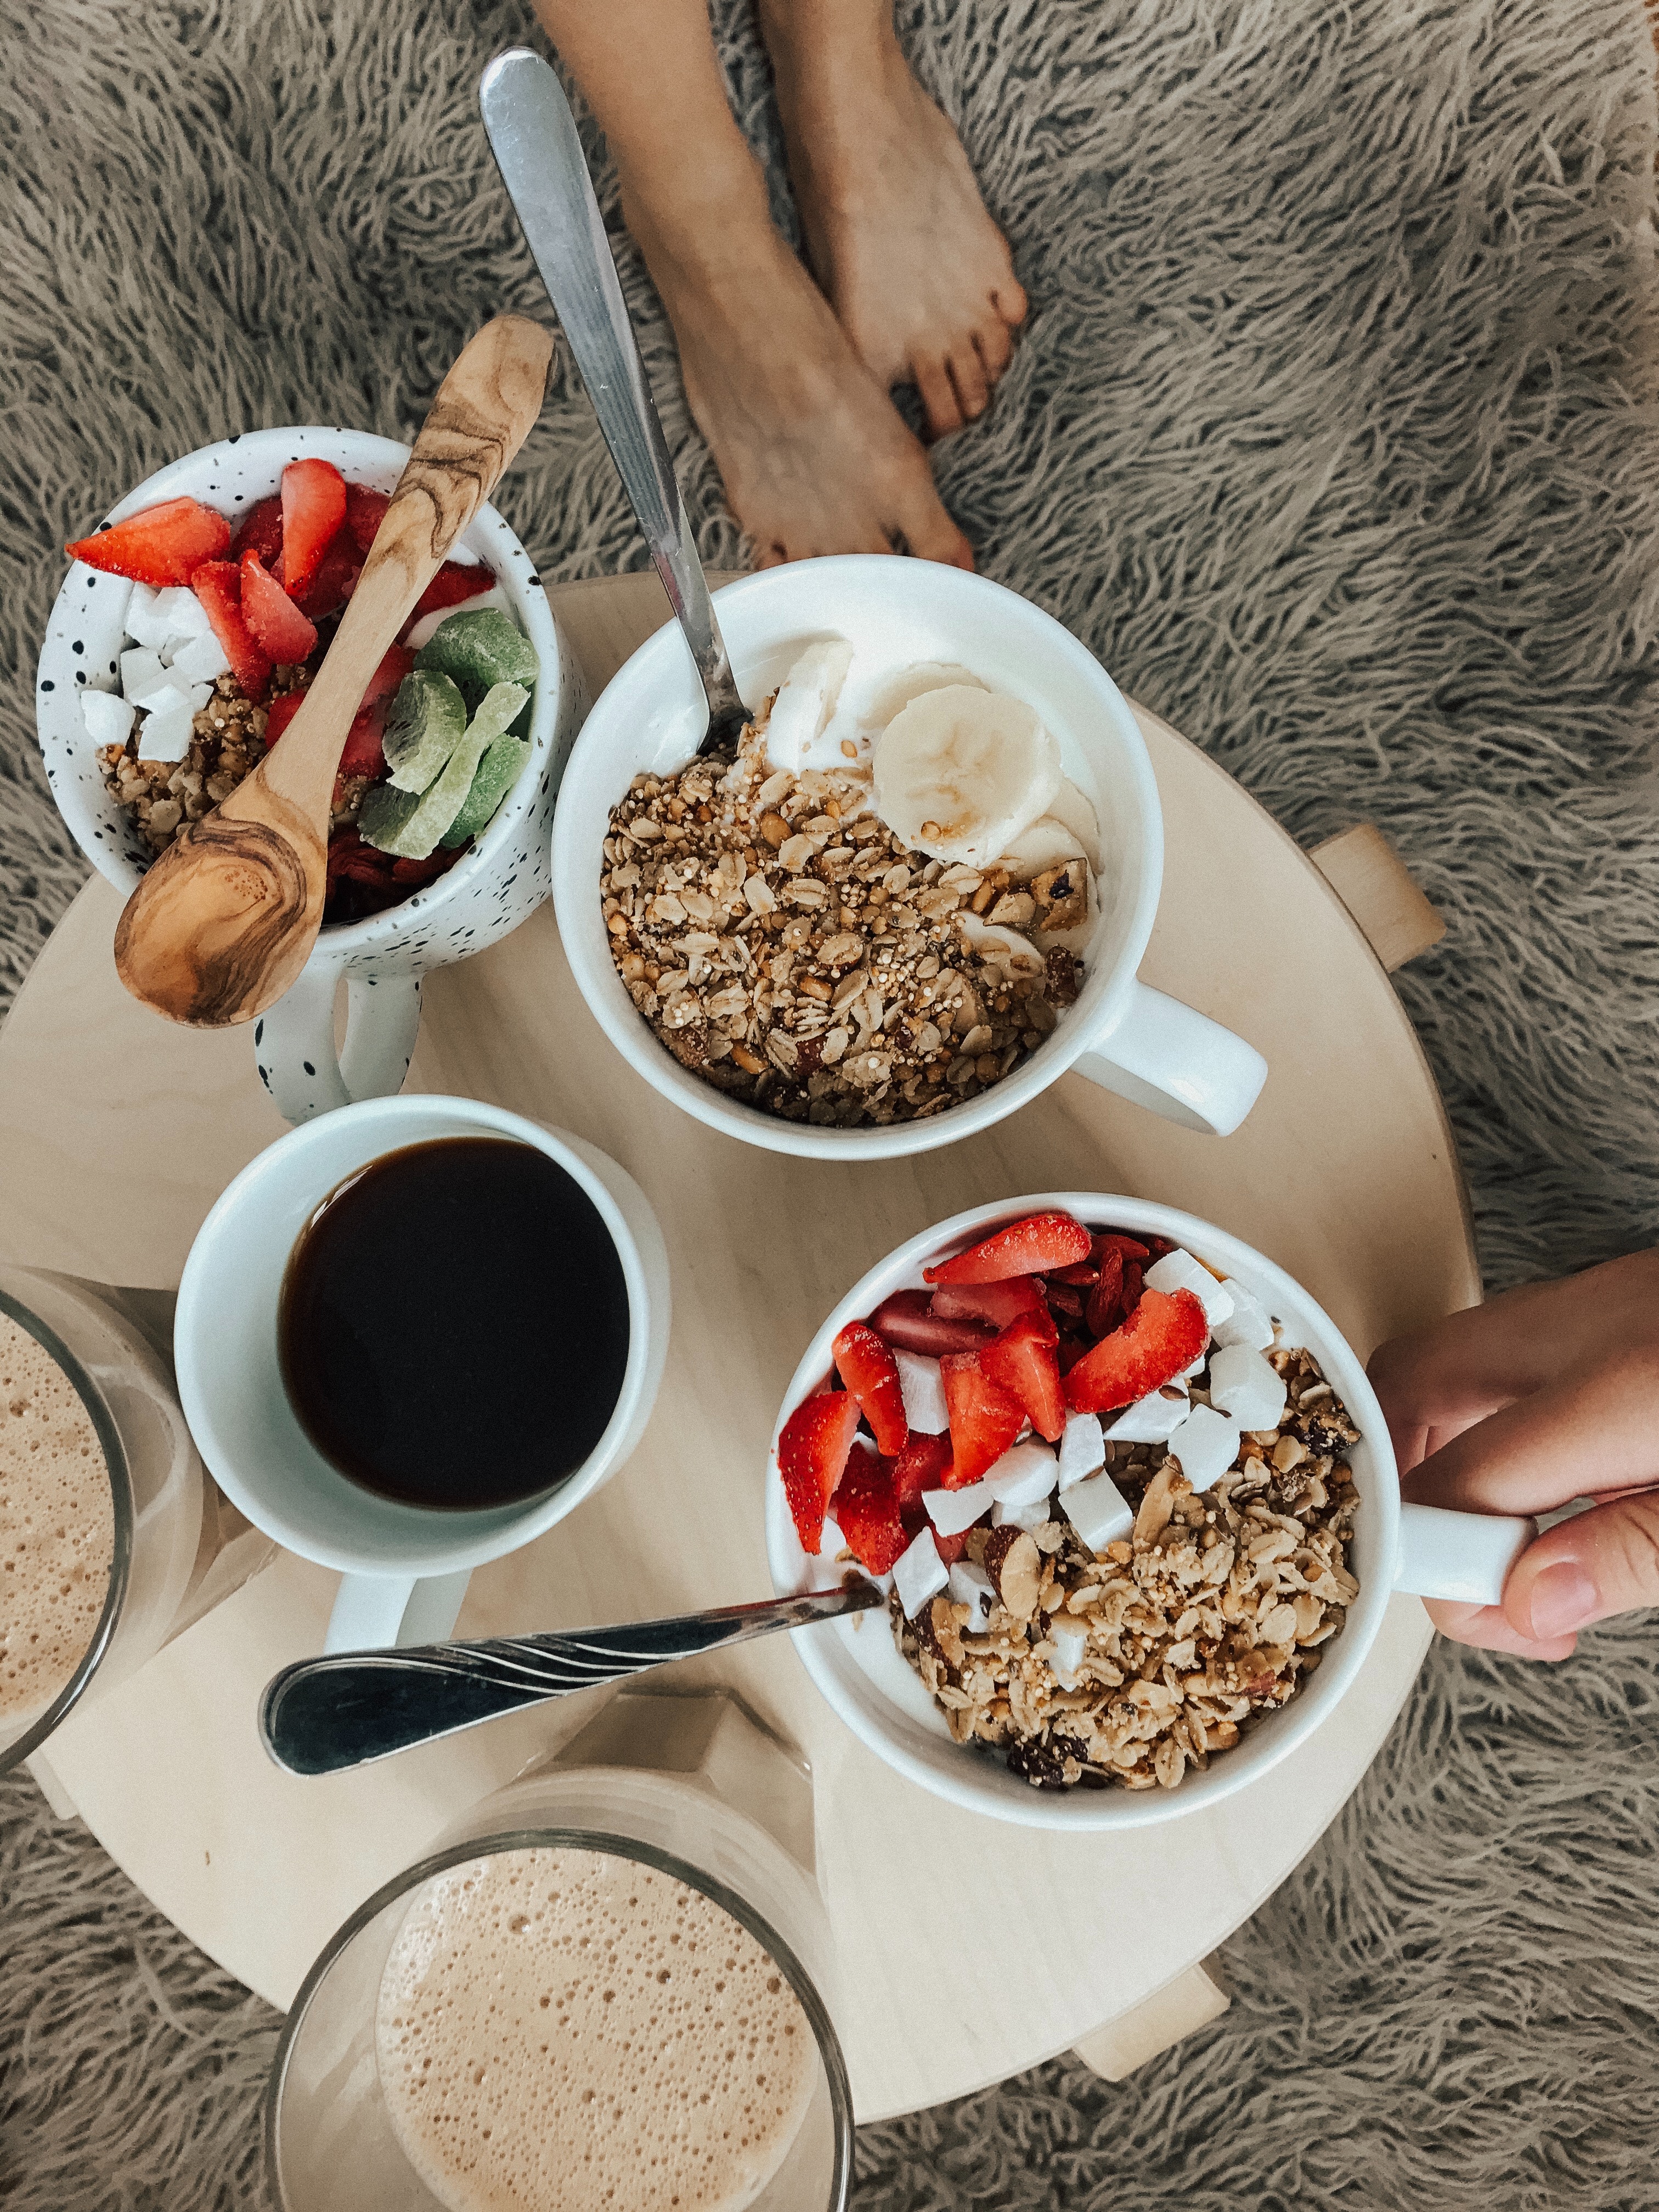
cuisine, meal, breakfast cereal, food, dish, granola, breakfast, muesli, superfood, ingredient, oat, vegetarian food, snack, Complete wheat bran flakes, cereal, Steel cut oats, oatmeal, porridge, recipe, spoon, produce, crumble